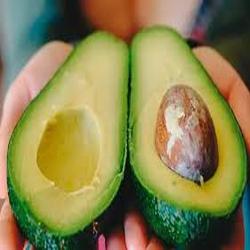
Label: Avocado